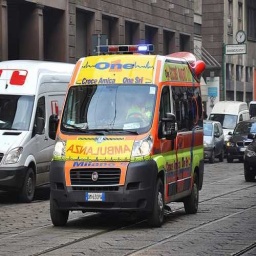
Label: ambulance